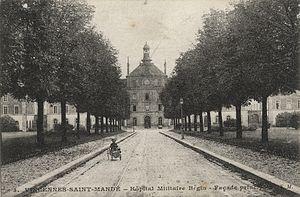
Vincennes-Saint-Mandé
Louis Jacques Bégin, né à Liège, 2 novembre 1793 et mort à Locronan en Bretagne le 13 avril 1859, est un chirurgien militaire.